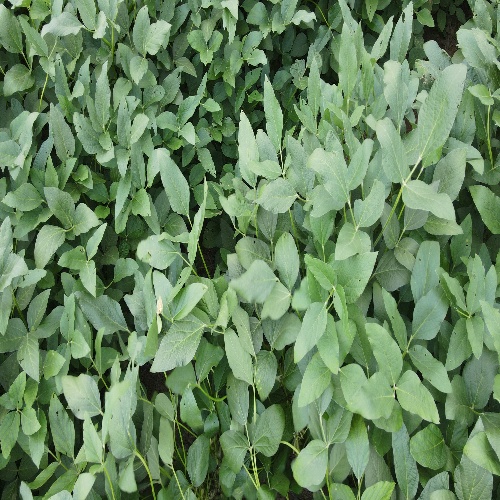
Label: Caterpillar